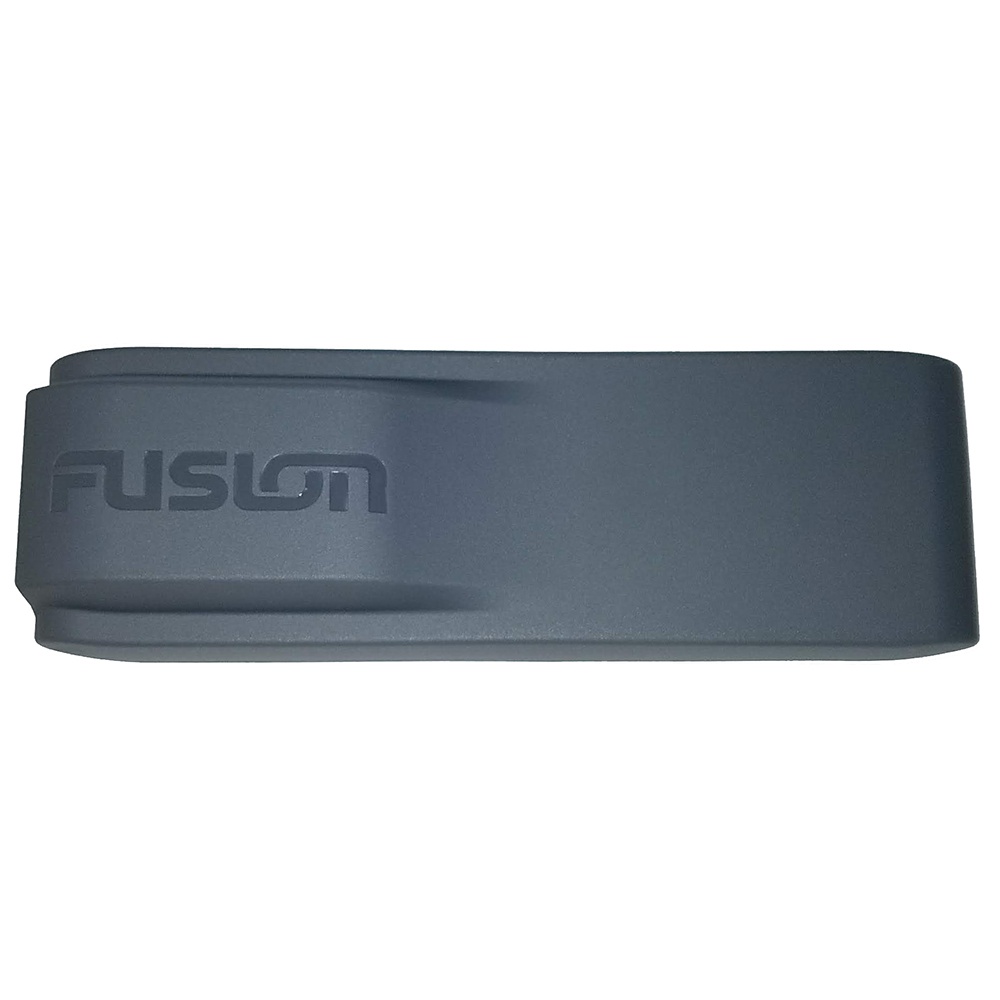
Fusion Marine Stereo Dust Cover f/ MS-RA70 [010-12466-01]
Brand: Fusion
Marine Stereo Dust Cover for RA70 The Marine Stereo Dust Cover protects your MS-RA70 Fusion Marine Stereo. Compatible with the following Fusion marine products: Marine Stereo MS-RA70 WARNING: This product can expose you to chemicals which are known to the State of California to cause cancer, birth defects or other reproductive harm. For more information go to P65Warnings.ca.gov .
Category: Electronics > Audio > Audio Accessories > Speaker Accessories > Speaker Bags, Covers & Cases